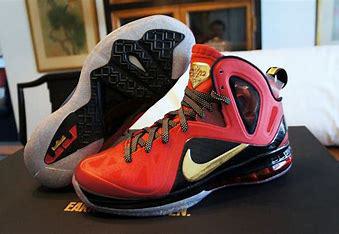
Brand: Nike
Model: Lebron 9